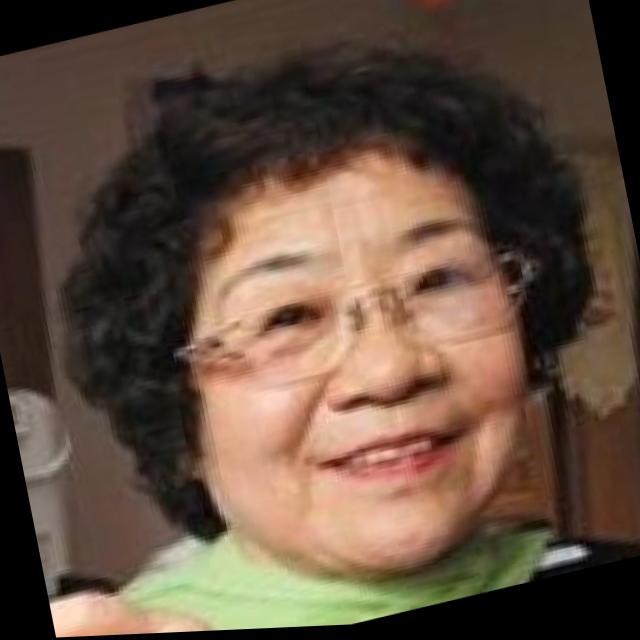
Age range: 45-64